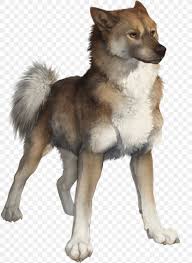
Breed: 232-n000083-Eskimo_dog